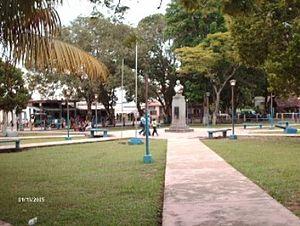
San Fernando de Atabapo est une ville du Venezuela, chef-lieu de la municipalité d'Atabapo dans l'État d'Amazonas. En 2007, sa population s'élève à 15 000 habitants.